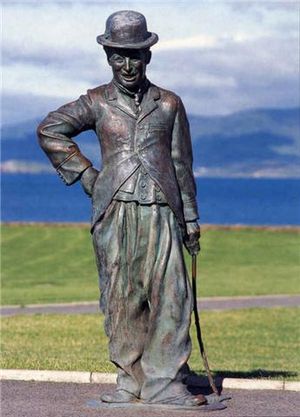
Charlie Chaplin
Bronzestatue Waterville, County Kerry
"Sir Charles Spencer ""Charlie"" Chaplin var britisk-amerikansk skuespiller, filminstruktør, manuskriptforfatter og komponist.